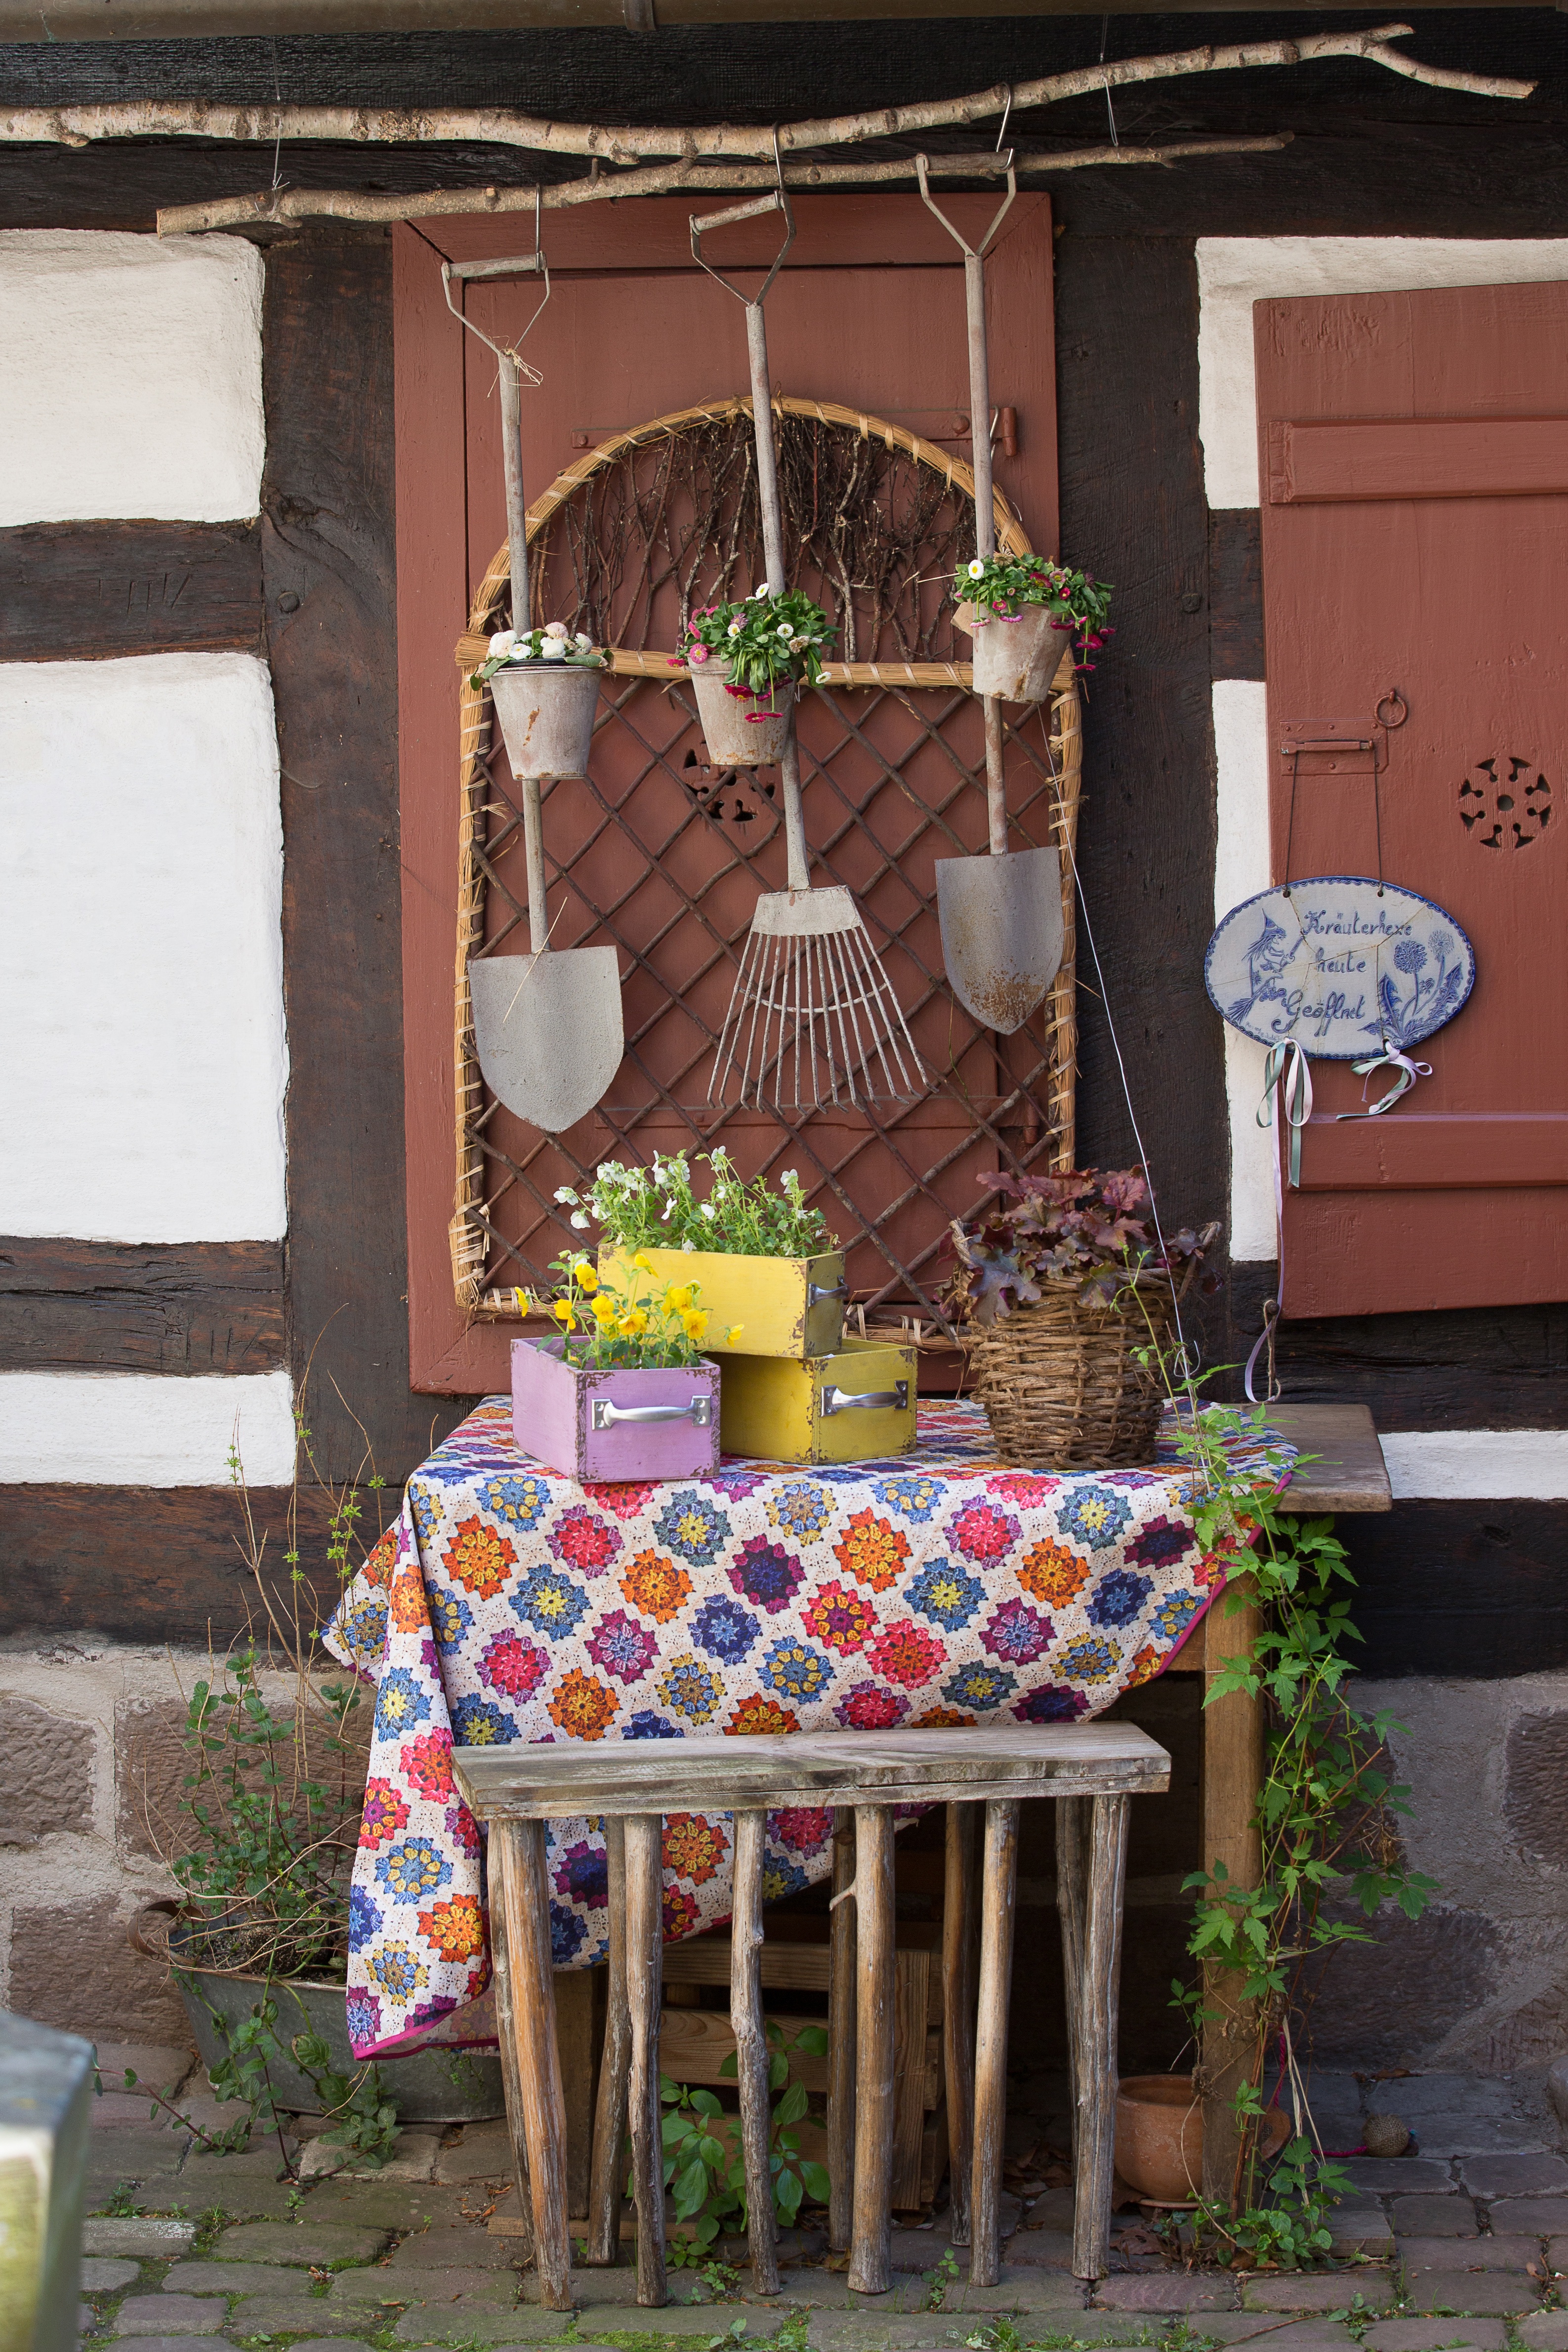
spring, furniture, garden, gardening, blade, herbs, computing, maulbronn, leicester abbey, herbal witch